Coimadai

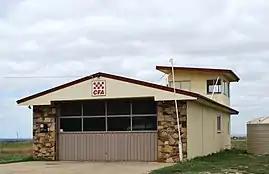
Country Fire Authority shed at Coimadai

Coimadai is a locality in central Victoria, Australia. The locality is in the Shire of Moorabool, west of the state capital, Melbourne. The town name comes from an Aboriginal word meaning "Resting Male Kangaroo".